Richard E. Miller

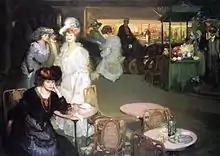
"Cafe de Nuit", Richard E. Miller, Oil on Canvas, " × ", collection of Terra Museum of American Art

When Miller went to Paris in 1898 he was already a trained painter and was rapidly making progress at the Academie Julien, the private academy where he and many other American artists studied. He lived a modest existence with other students on the left bank. There he was acquainted with the Chicago painter, Lawton Parker, who helped him get his start in Paris. Miller's work was critiqued by Jean-Paul Laurens and Benjamin Constant, two accomplished academic painters who had an excellent reputation in the Salon. The large, ambitious works Miller produced at the turn of the century were primarily scenes of Paris cafe life. In these works of stylish Parisian women, the figures are handled in an almost academic fashion with only some areas of the background painted in an indistinct manner.